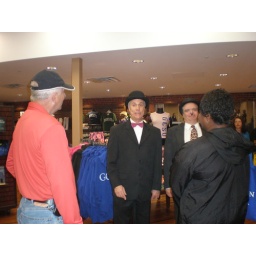
The building closed as a theater in 1983, though it was still used as private offices for years after that.